Ramón Altarriba y Villanueva

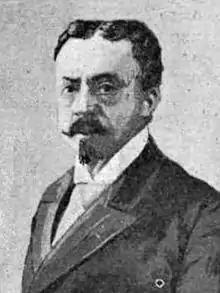

Ramón Altarriba y Villanueva, 1st Count of Altarriba, 24th Baron of Sangarrén (1841–1906), was a Spanish Carlist politician, landowner, publisher, and soldier. During the Third Carlist War he commanded battalion-size legitimist units. He represented the party in the lower chamber of the Cortes during 2 terms of 1879-1881 and 1886-1890. In the 1890s and early 1900s he served as the party leader in the region of Old Castile, though as one of the largest landholders in Gipuzkoa he exerted also enormous influence in the province.